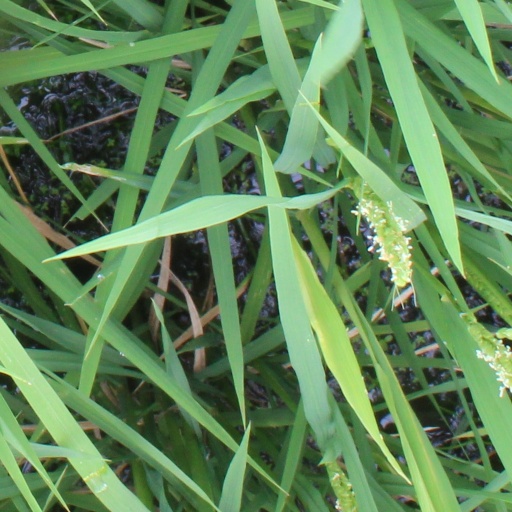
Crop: rice